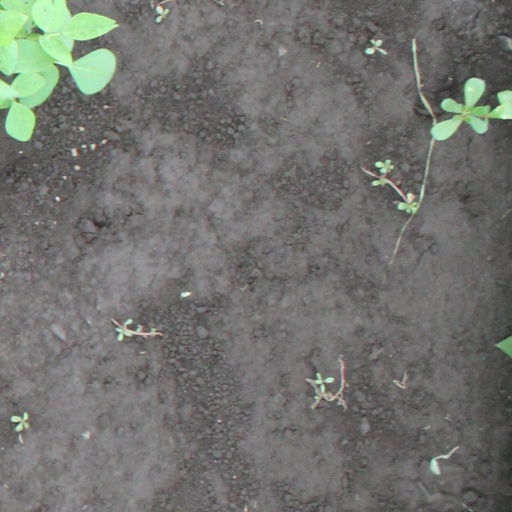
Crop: soybean